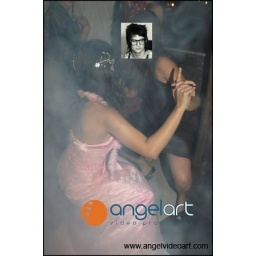
Your black dress in disarray.